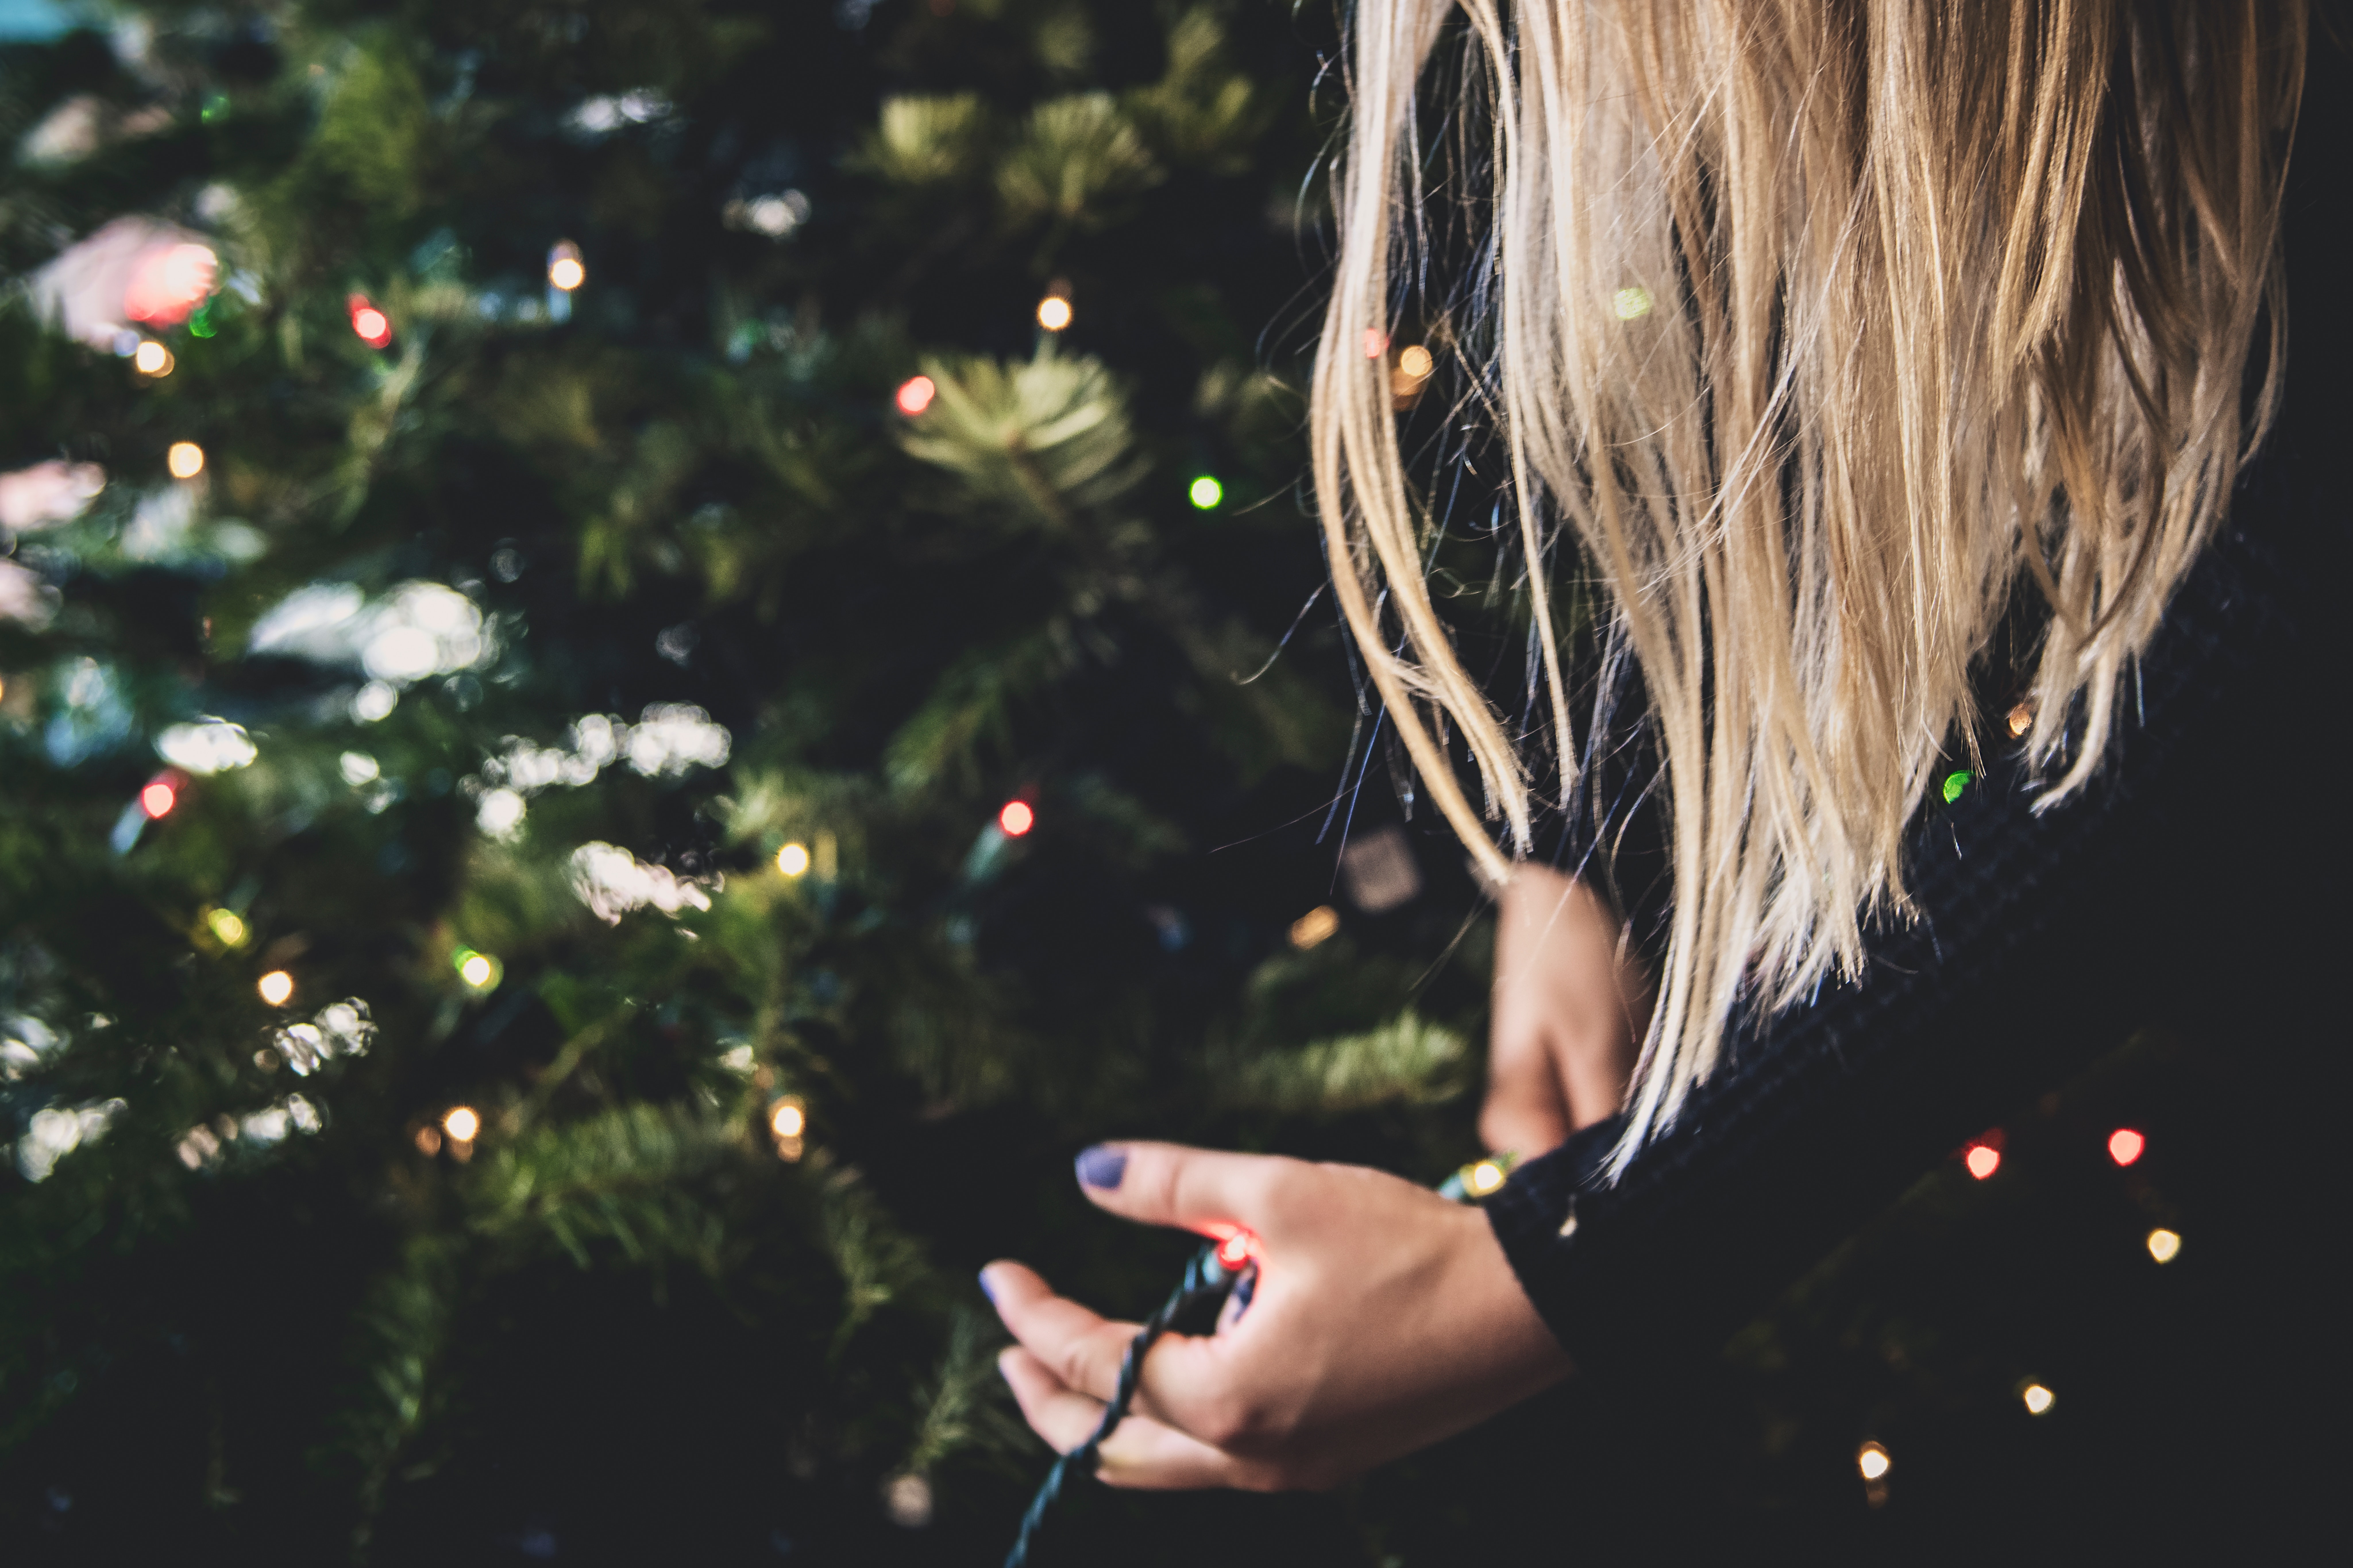
hair, blond, light, beauty, hairstyle, tree, long hair, hand, leaf, lip, brown hair, photography, sunlight, cool, black hair, branch, plant, feathered hair, fashion accessory